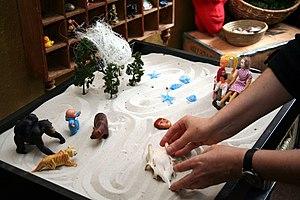
Le jeu de sable, également appelée thérapie du jeu de sable est une psychothérapie d'inspiration jungienne et décrite par la thérapeute suisse Dora M. Kalff à la suite des travaux de Margaret Lowenfeld, consistant à mettre en forme les désirs et complexes psychiques du joueur par la manipulation de sable et de figurines.